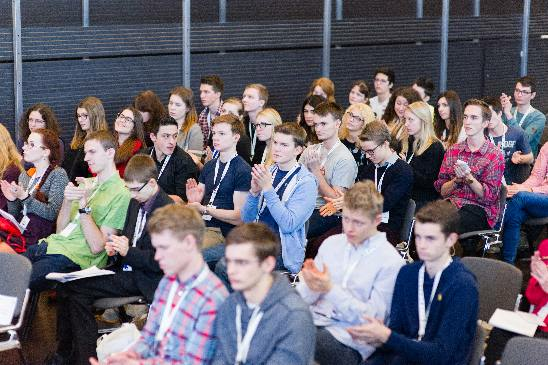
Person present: Yes